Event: Nepal Earthquake
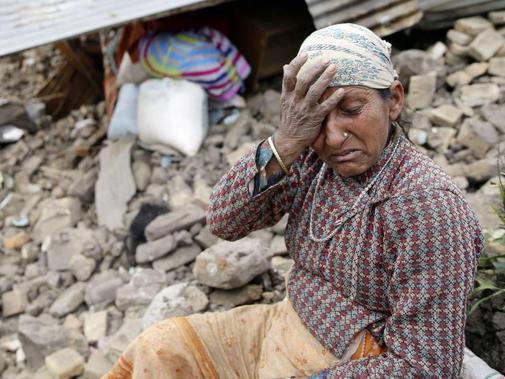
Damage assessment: damage